Kaide Ellis

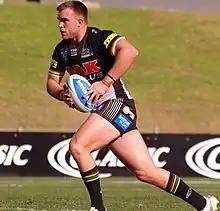
Ellis playing for the Penrith Panthers in 2018

Ellis was born in Dubbo, New South Wales, Australia, and was educated at Dubbo College Senior Campus where he represented 2013 NSW CHS team.